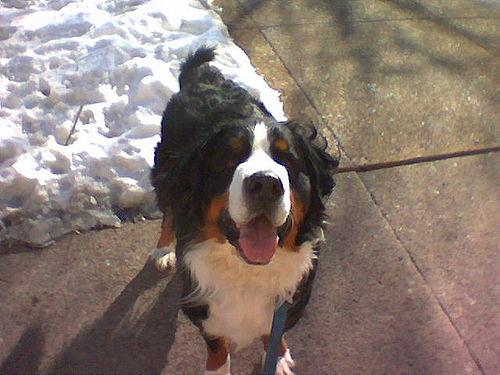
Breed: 211-n000061-Bernese_mountain_dog